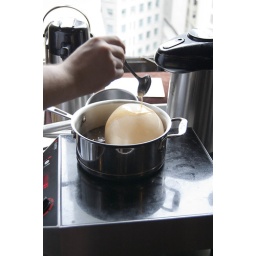
Poularde de bresse en vessie - aka chicken cooked in pigs bladder